Poland–Russia relations

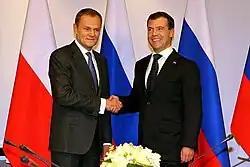
Dmitry Medvedev and then Polish Prime Minister Donald Tusk, 6 December 2010

BBC News reported that one of the main effects of the 2010 Polish Air Force Tu-154 crash would be the impact it has on Russian-Polish relations. It was thought if the inquiry into the crash were not transparent, it would increase suspicions toward Russia in Poland. The "Wall Street Journal" states that the result of the joint declaration by the Prime Ministers Vladimir Putin and Donald Tusk on Katyn on the verge of the crash, and the aftermath Russia's response has united the two nations, and presents a unique opportunity at a fresh start, ending centuries long rivalry and confrontation.